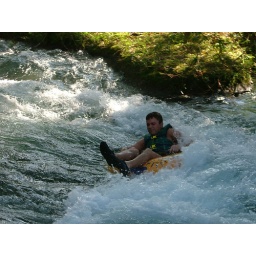
water tubing in a river in jamaica